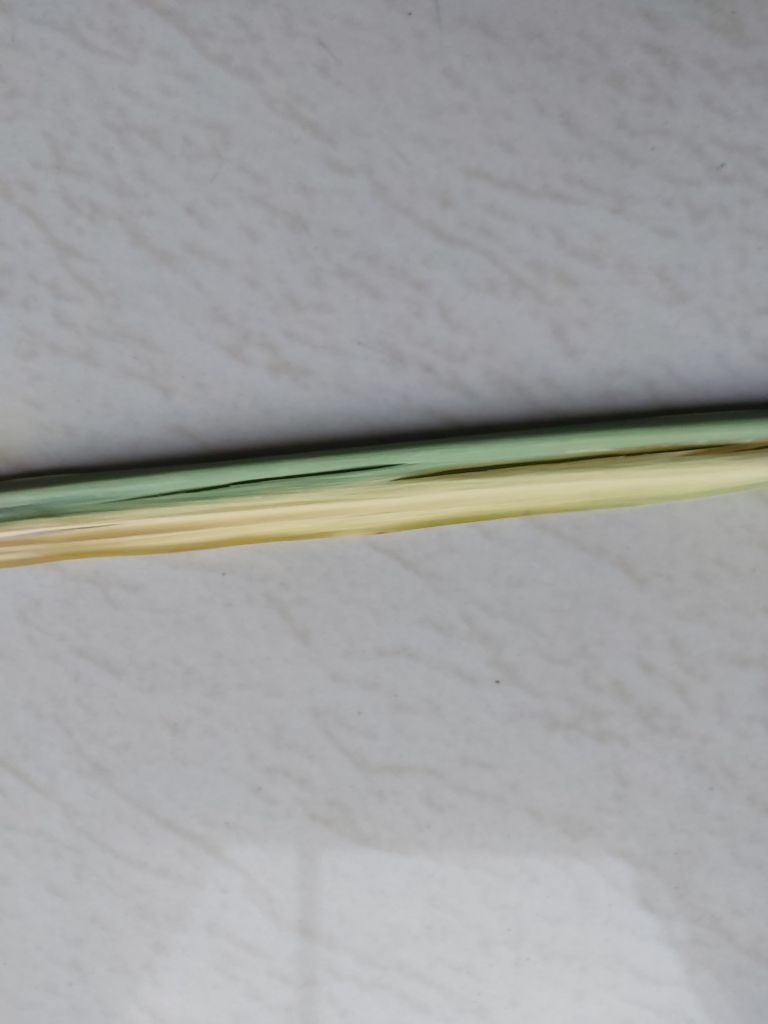
Label: Banded Chlorosis